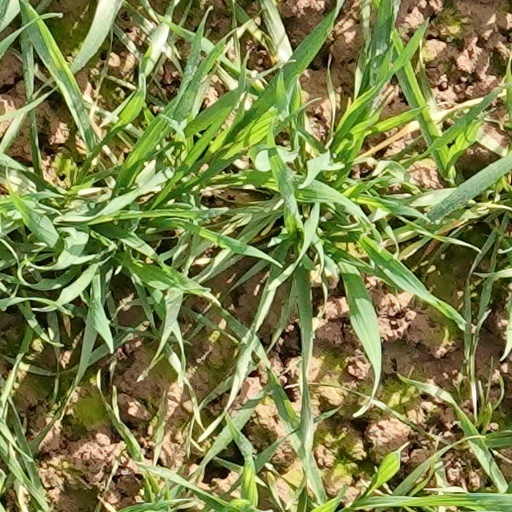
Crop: wheat